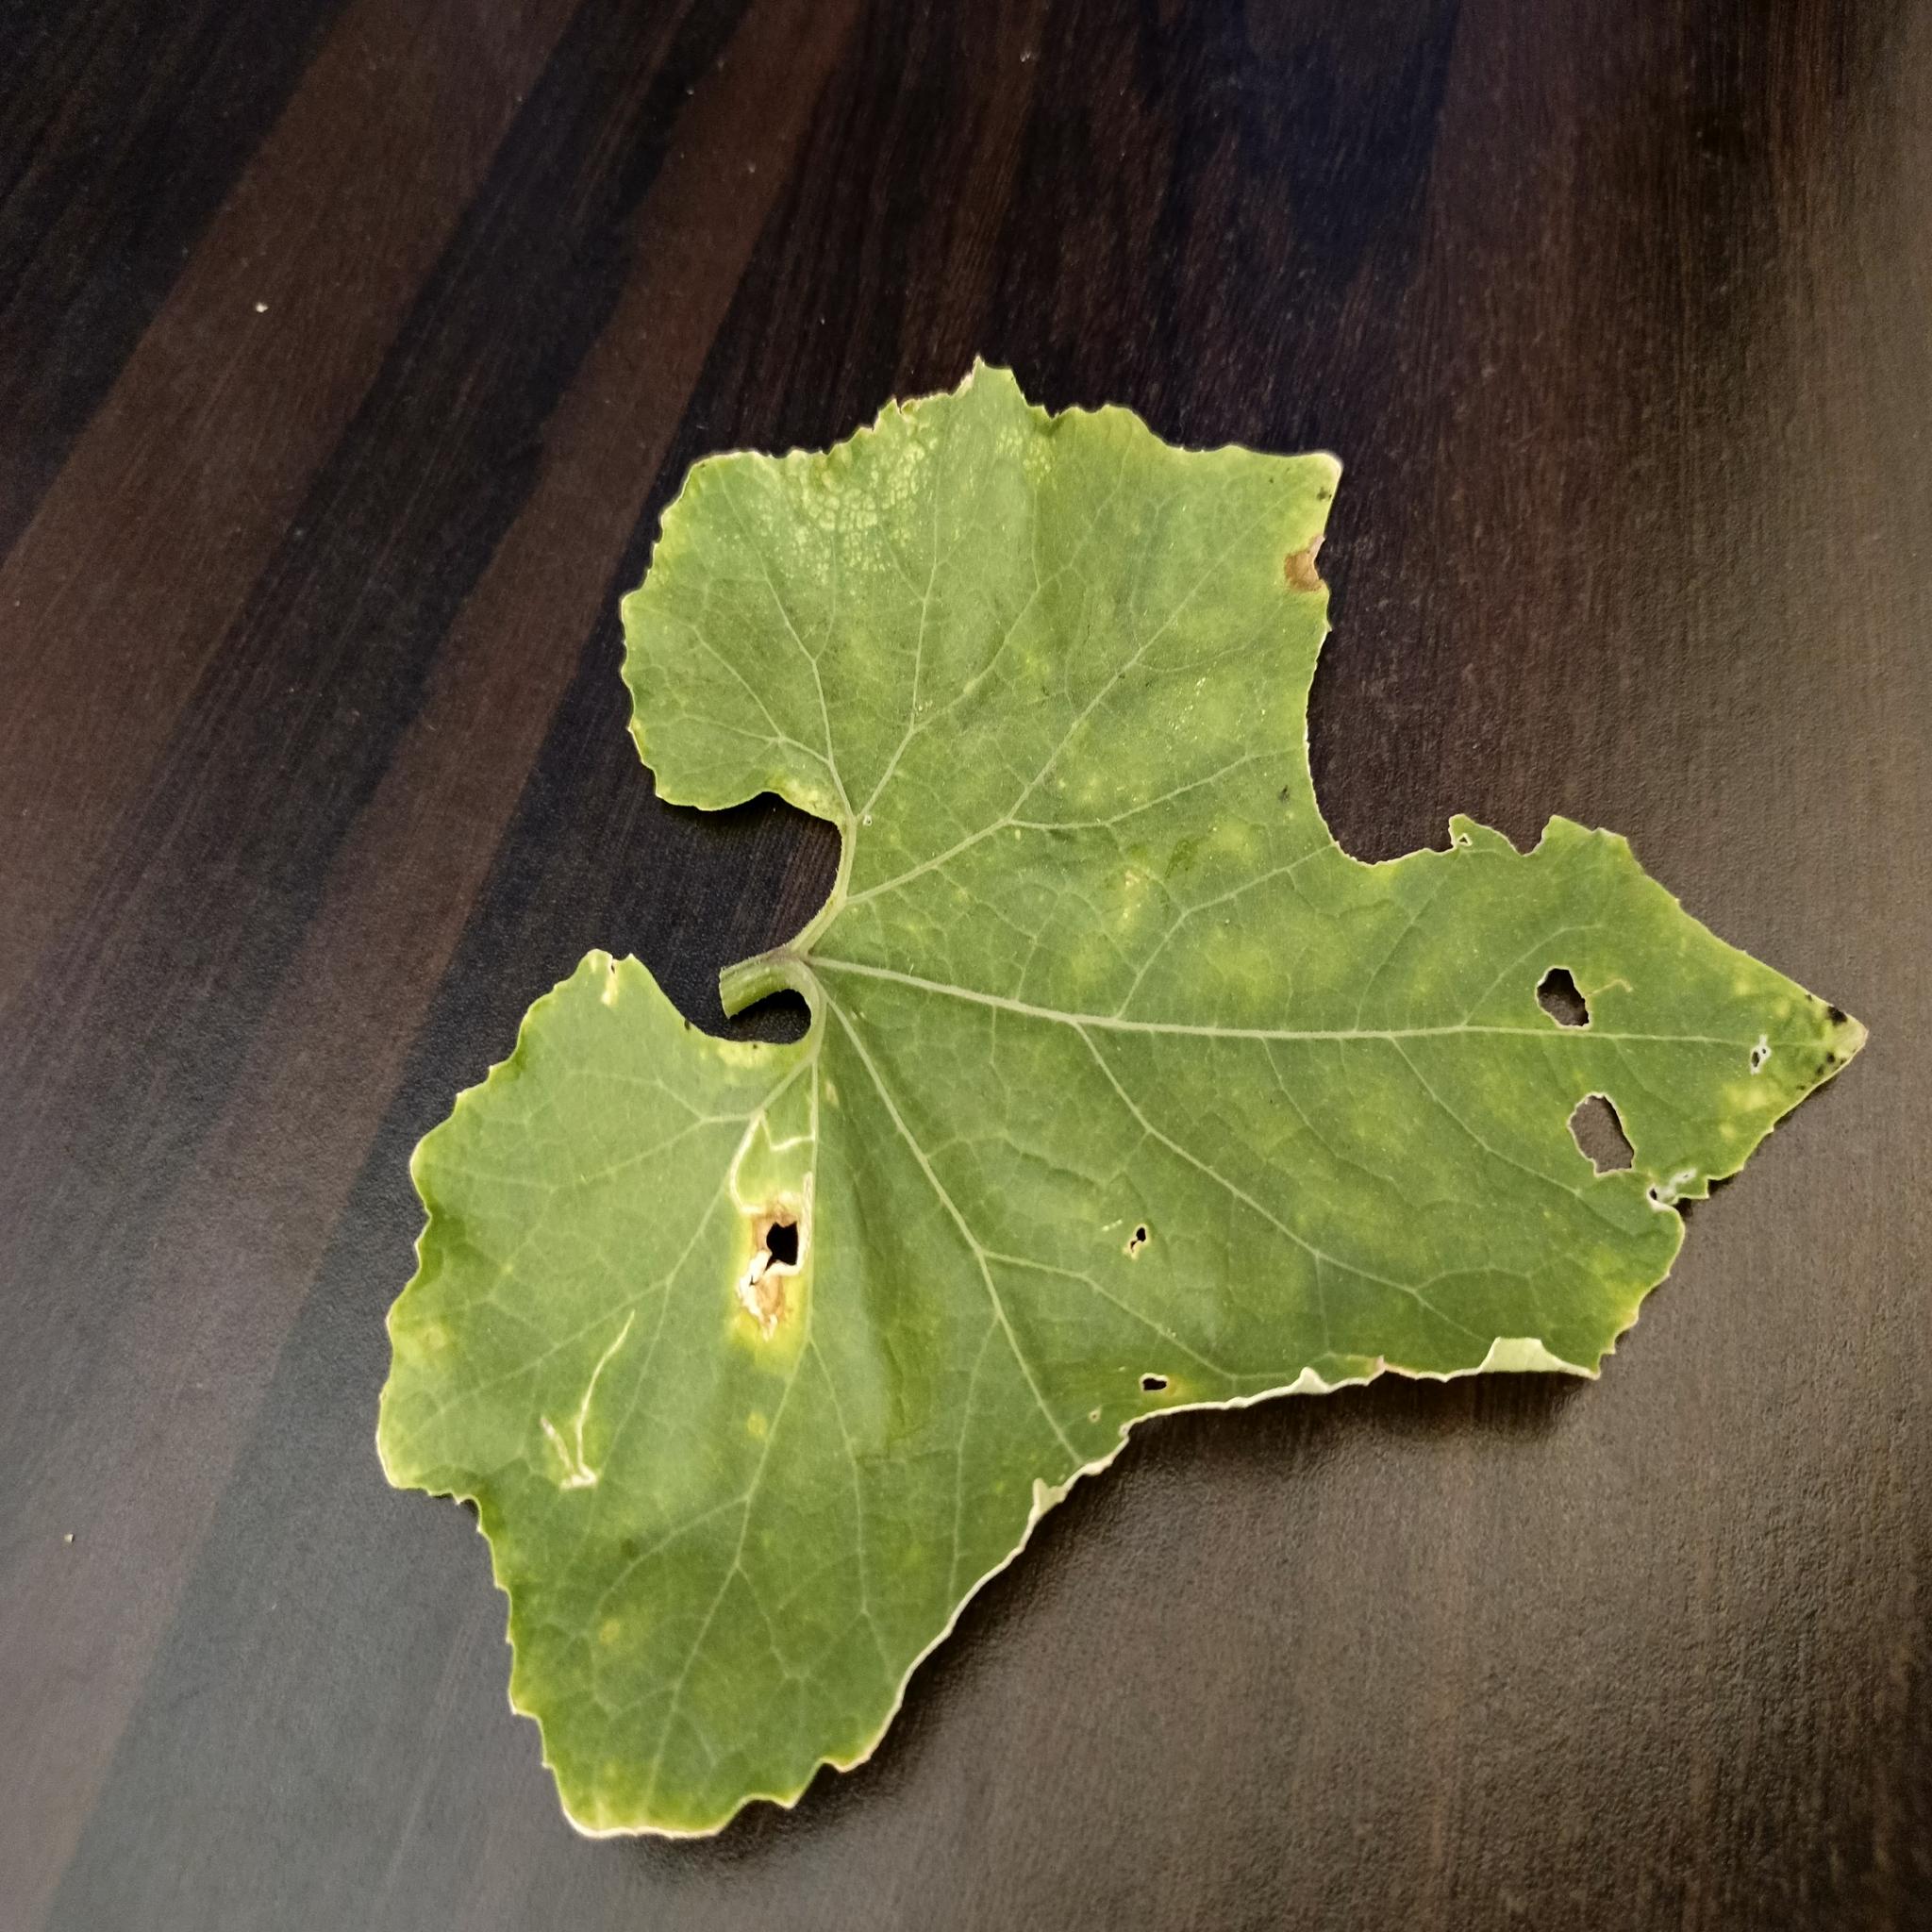
Label: Downy mildew